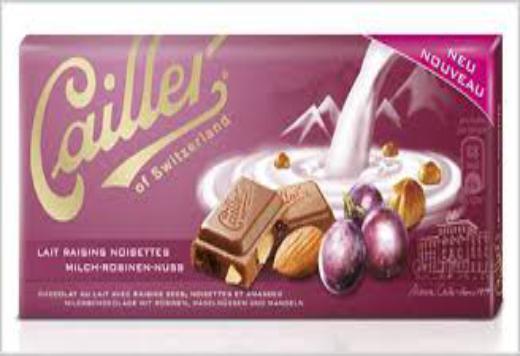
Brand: Cailler
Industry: Food